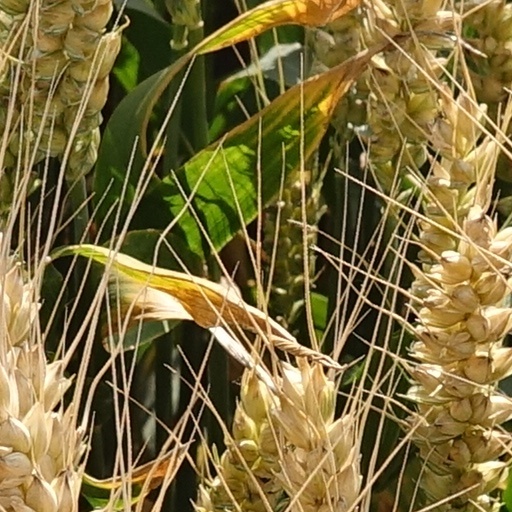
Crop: wheat